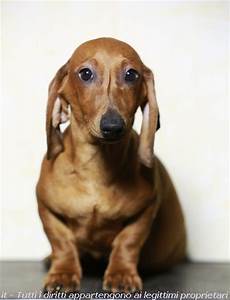
Label: dog